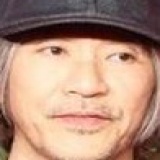
diễn viên Vương Bảo Cường